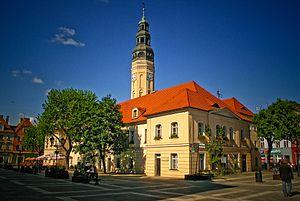
Zielona Góra [ʑeˈlɔna ˈɡura] est une ville de Pologne dans la voïvodie de Lubusz dont elle est le siège de la diétine régionale.